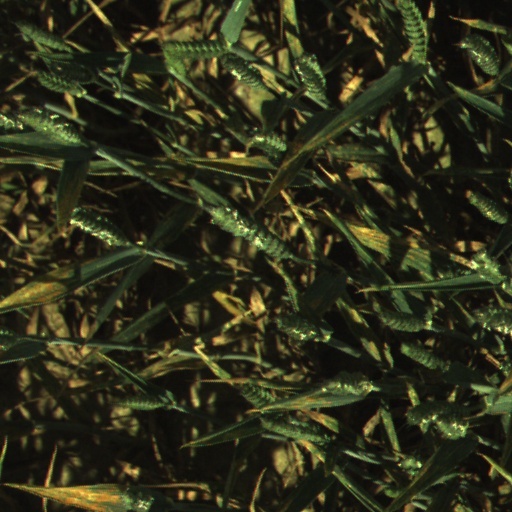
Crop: wheat